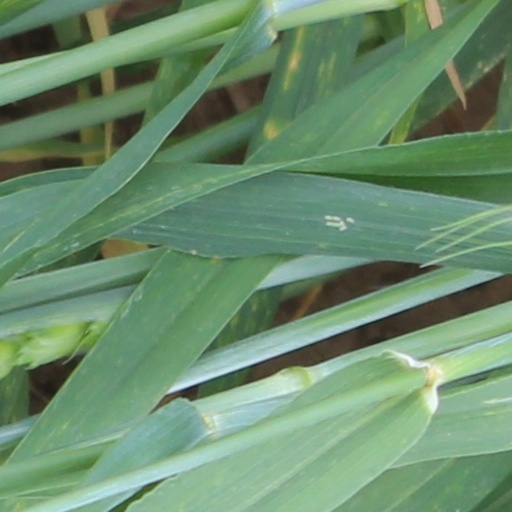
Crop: wheat